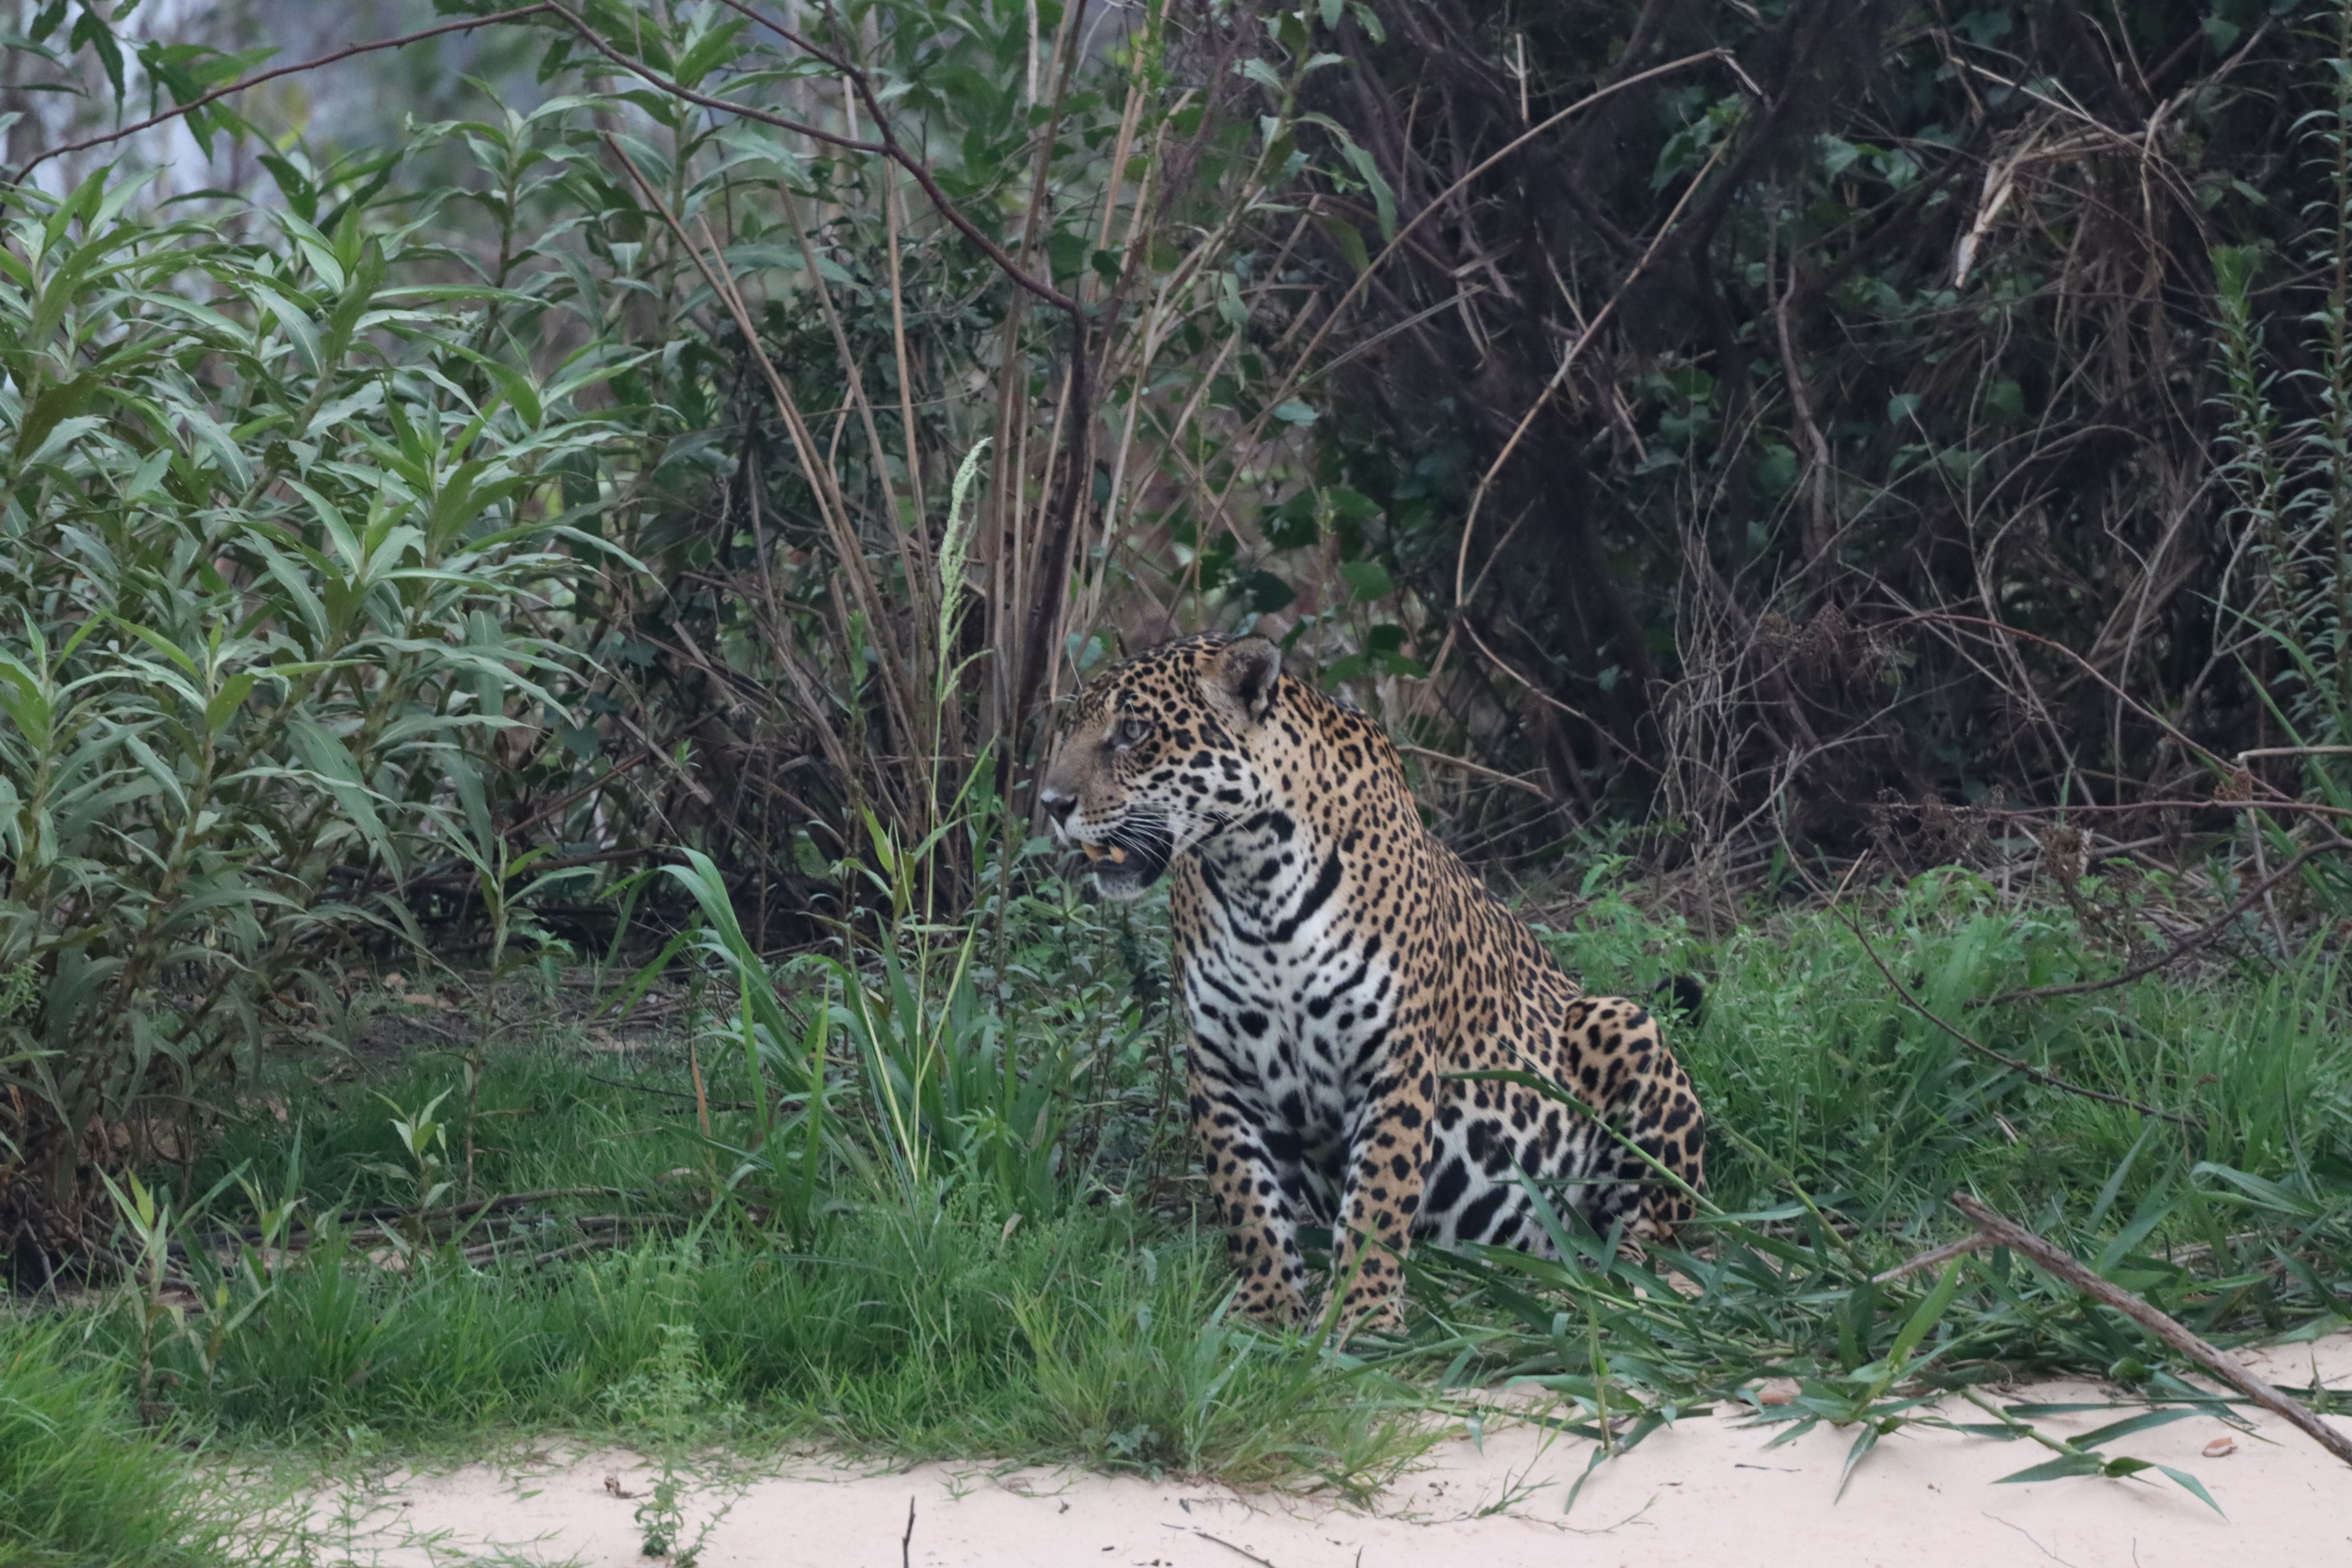
Jaguar: Pixana